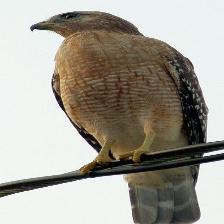
Species: RED SHOULDERED HAWK
Scientific name: BUTEO LINEATUS